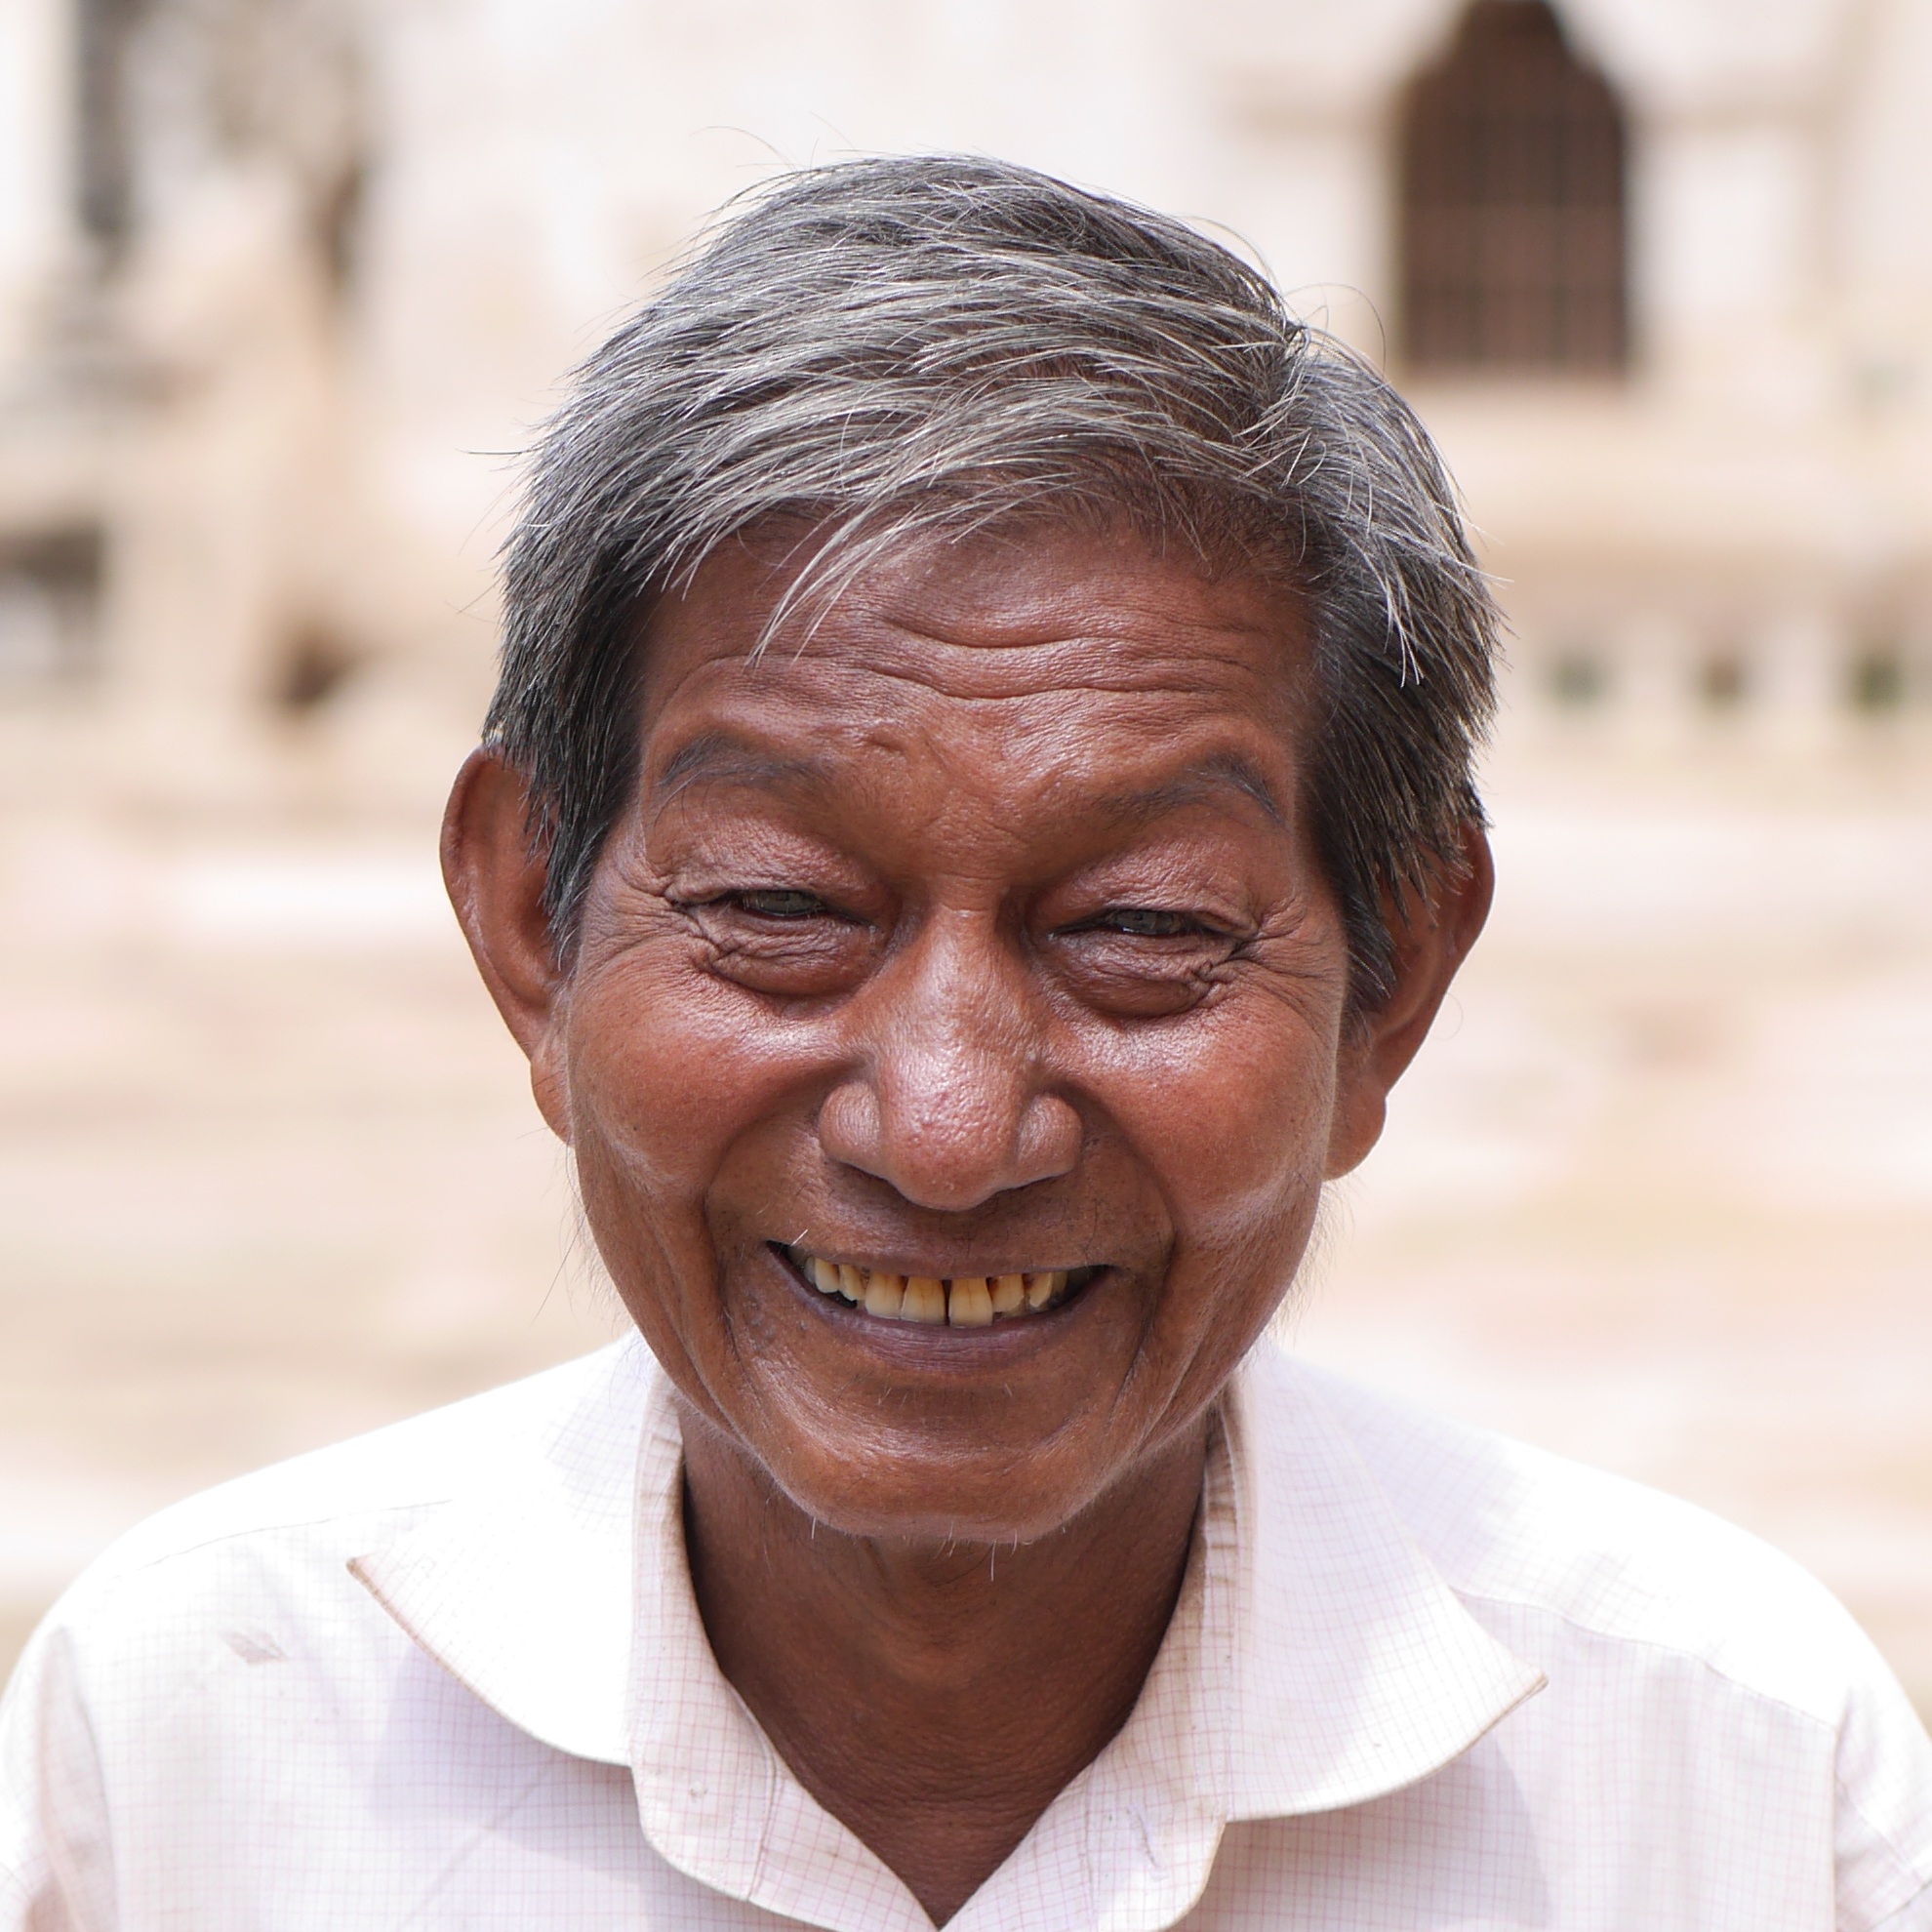
man, person, people, hair, old, male, portrait, human, facial expression, hairstyle, smile, laugh, senior citizen, close up, cheerful, face, happy, head, laughter, emotion, myanmar, burma, drawn, portrait photography